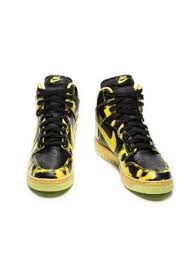
Label: Sneaker